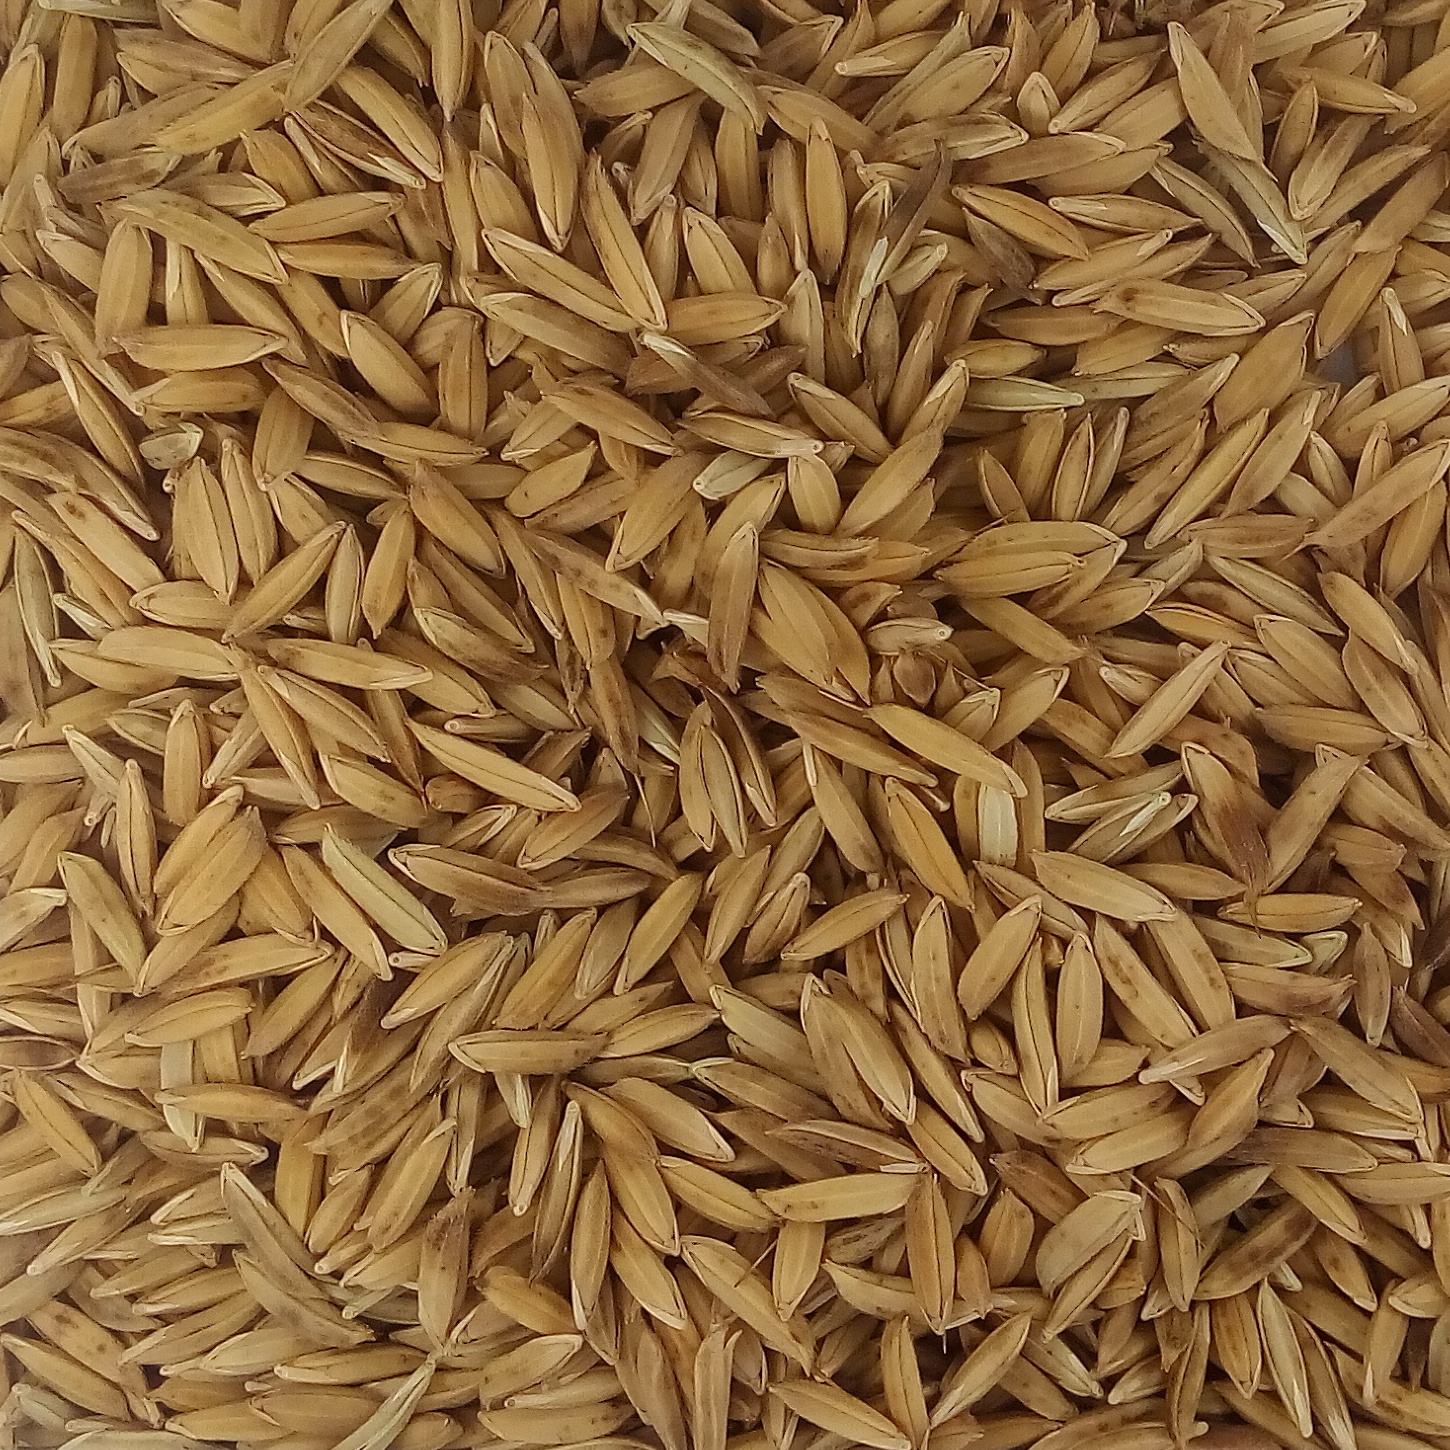
Rice seed variety: BAS_370